Lloyd M. Bucher

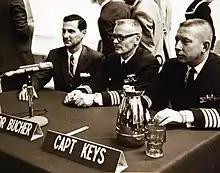
Bucher (center) at the court of inquiry on the Pueblo incident

Following his release, Bucher was subjected to a court of inquiry by the Navy. A court martial was recommended. However, the Secretary of the Navy, John H. Chafee, intervened on Bucher's behalf and no action was taken against him. Bucher followed his orders to not start any international incidents, and he felt that while a ship could be replaced, lives could not.